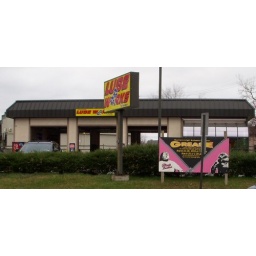
A sign for the musical Grease in front of a Lube Works. Found at Springdale and Haddonfield roads intersection.